Maria Dolgikh

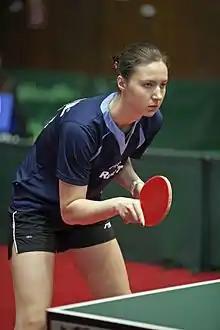
Maria Dolgikh

Maria Dolgikh (born July 24, 1987) is a Russian table tennis player. She competed at the 2016 Summer Olympics in the women's singles event, in which she was eliminated in the first round by Jian Fang Lay.